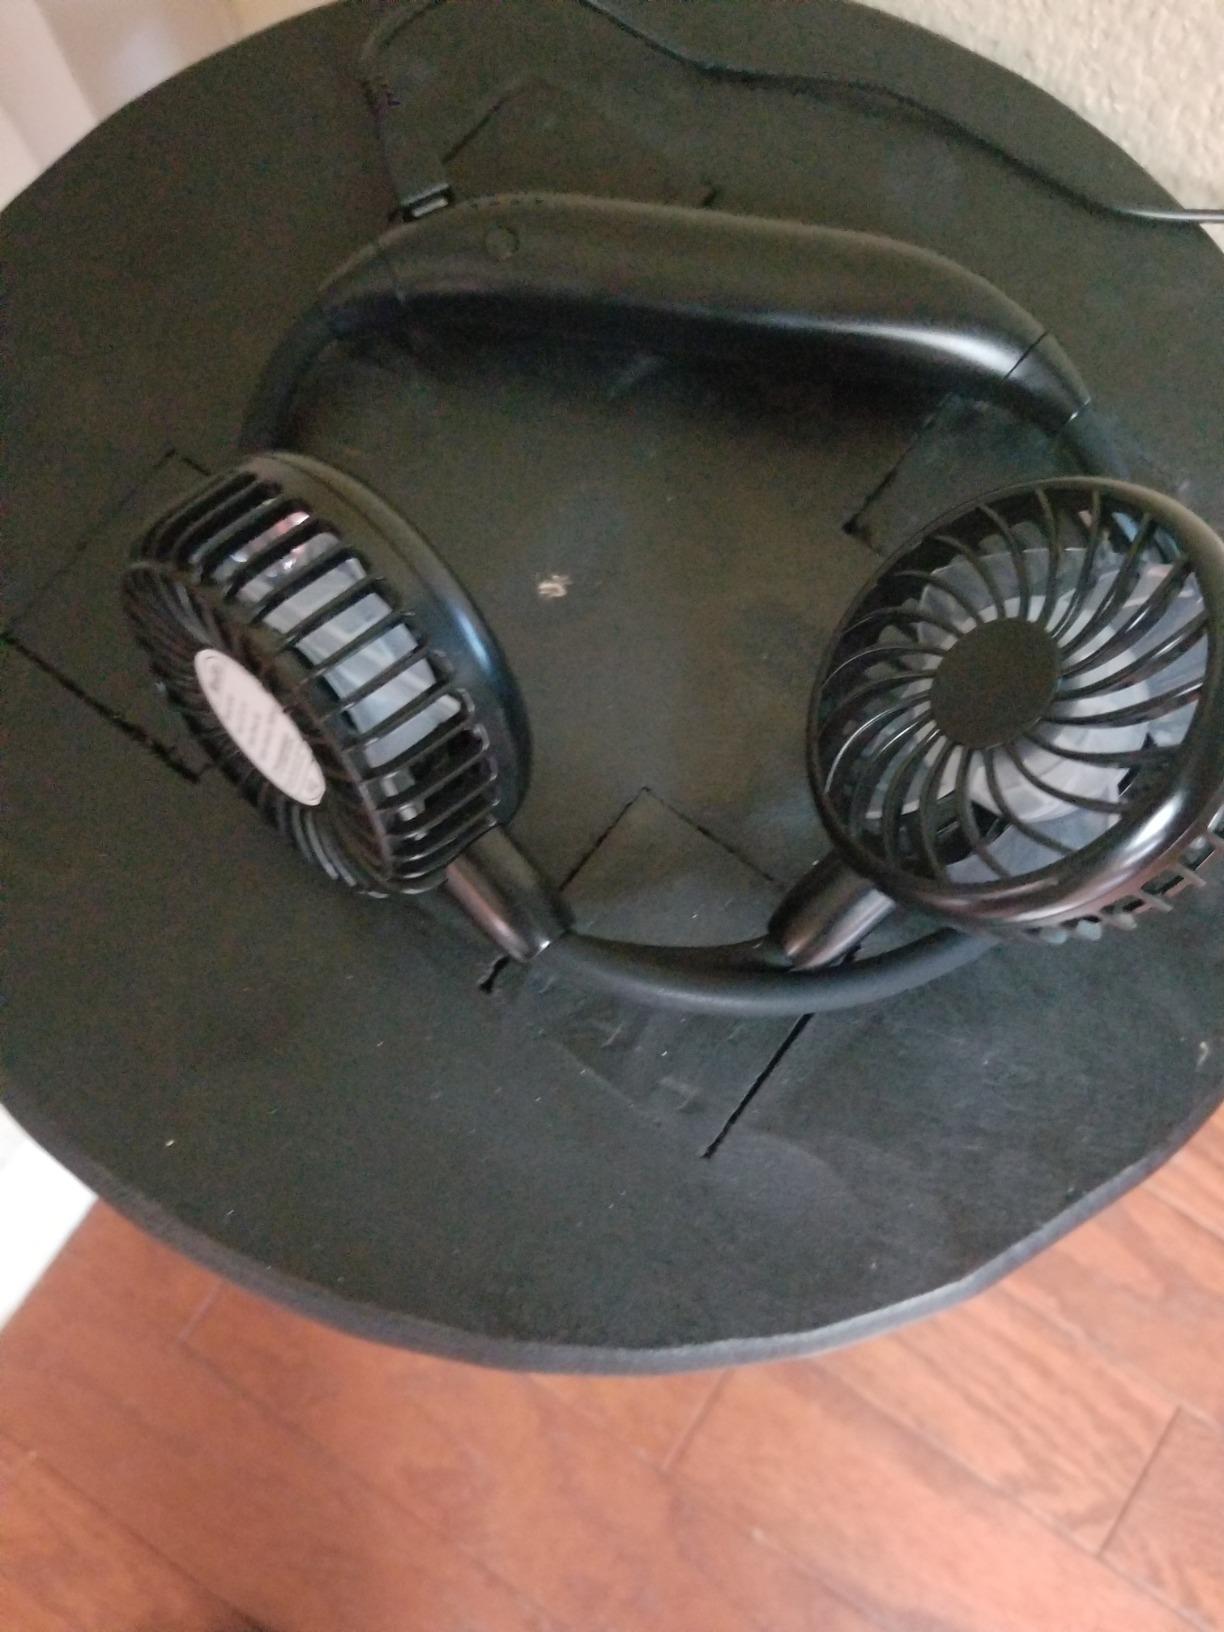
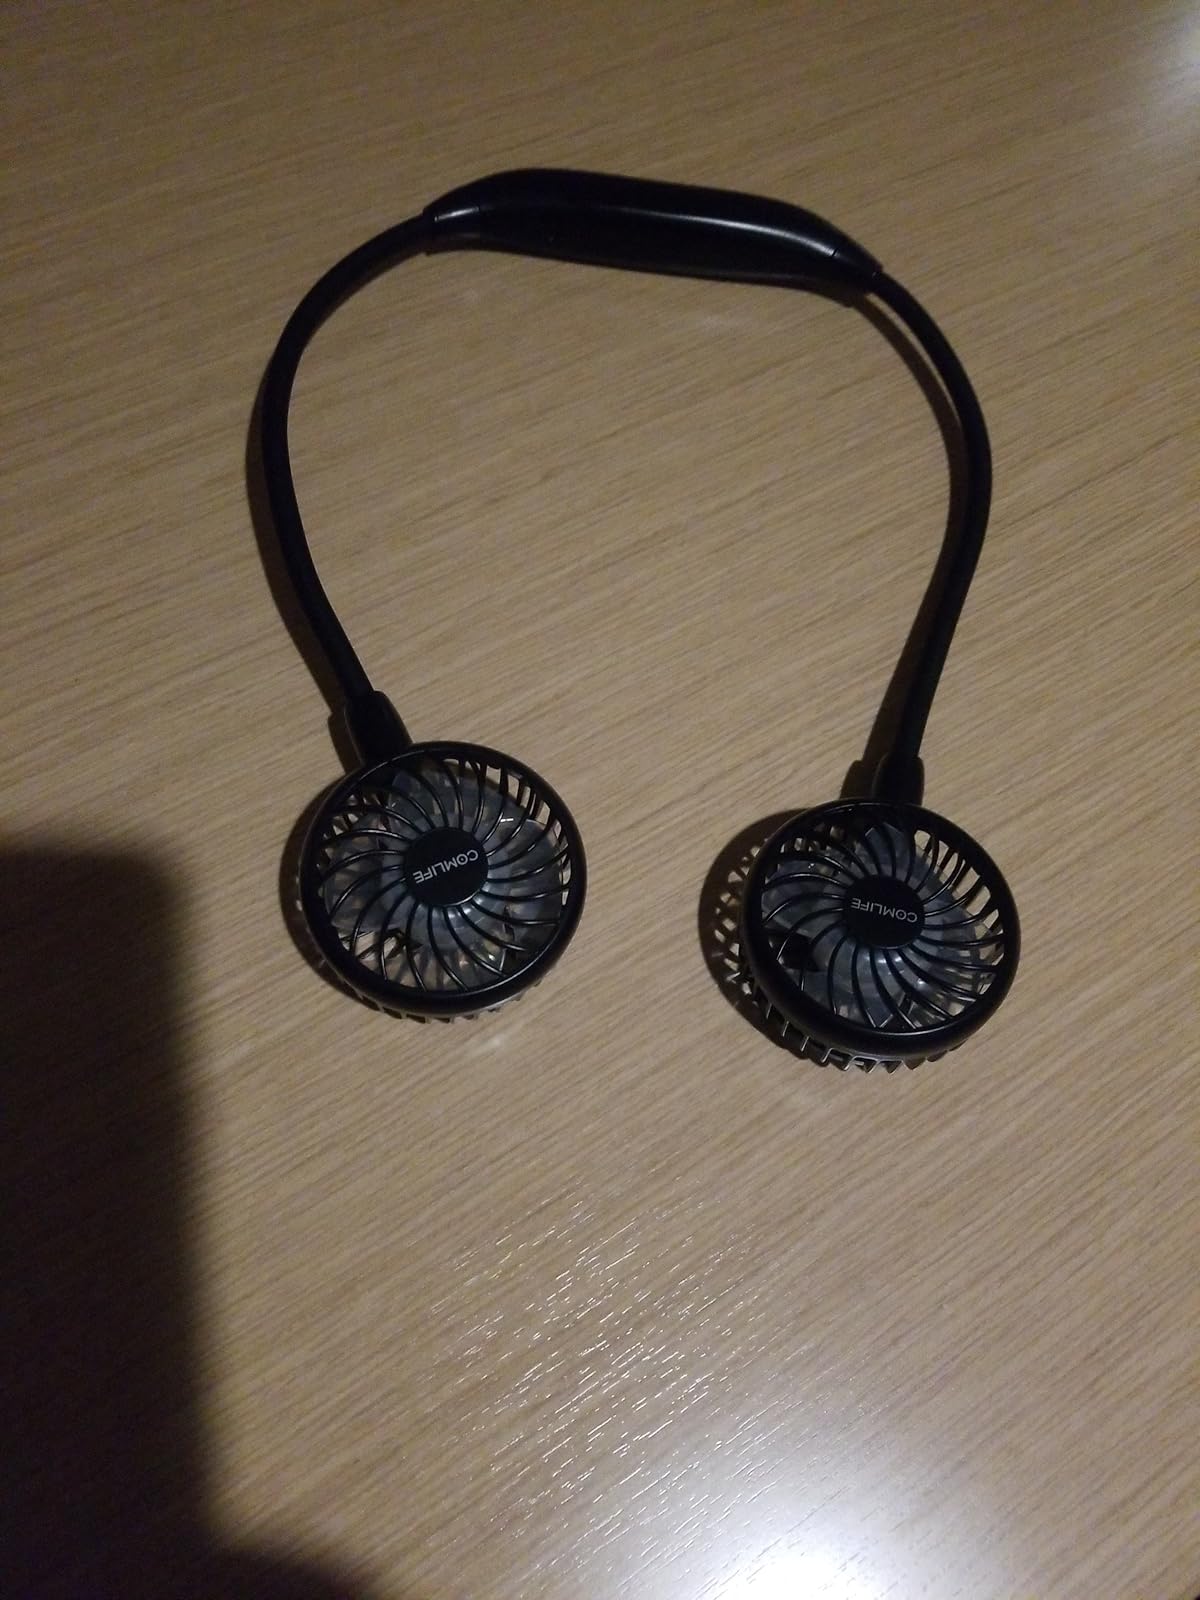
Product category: fan
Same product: yes